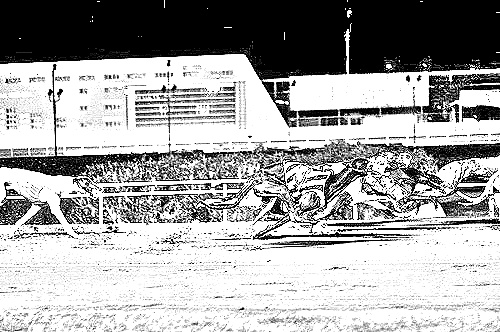
Portrait style: Sketch Portrait